Pan Book of Horror Stories

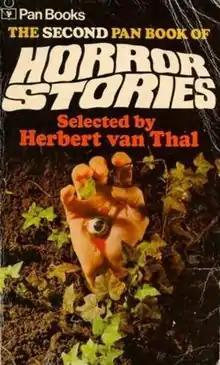
The cover of the second book in the series

The Pan Book of Horror Stories was a British paperback series of short horror story anthologies published by Pan Books Ltd. The series ran to thirty volumes, the first published in 1959.